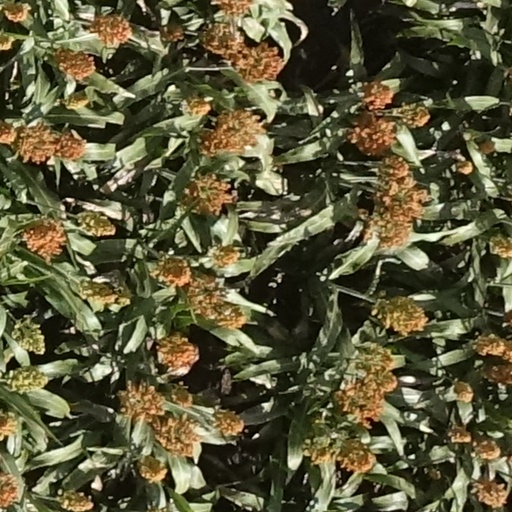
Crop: sorghum